Non-Mendelian inheritance

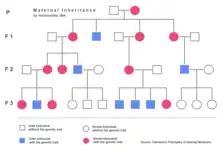
Example of a pedigree for a genetic trait inherited by mitochondrial DNA in animals and humans. Offspring of the males with the trait don't inherit the trait. Offspring of the females with the trait always inherit the trait (independently from their own sex).

Extranuclear inheritance (also known as cytoplasmic inheritance) is a form of non-Mendelian inheritance also first discovered by Carl Correns in 1908. While working with "Mirabilis jalapa," Correns observed that leaf colour was dependent only on the genotype of the maternal parent. Based on these data, he determined that the trait was transmitted through a character present in the cytoplasm of the ovule. Later research by Ruth Sager and others identified DNA present in chloroplasts as being responsible for the unusual inheritance pattern observed. Work on the poky strain of the mould "Neurospora crassa" begun by Mary and Hershel Mitchell ultimately led to the discovery of genetic material in the mitochondria, the mitochondrial DNA.